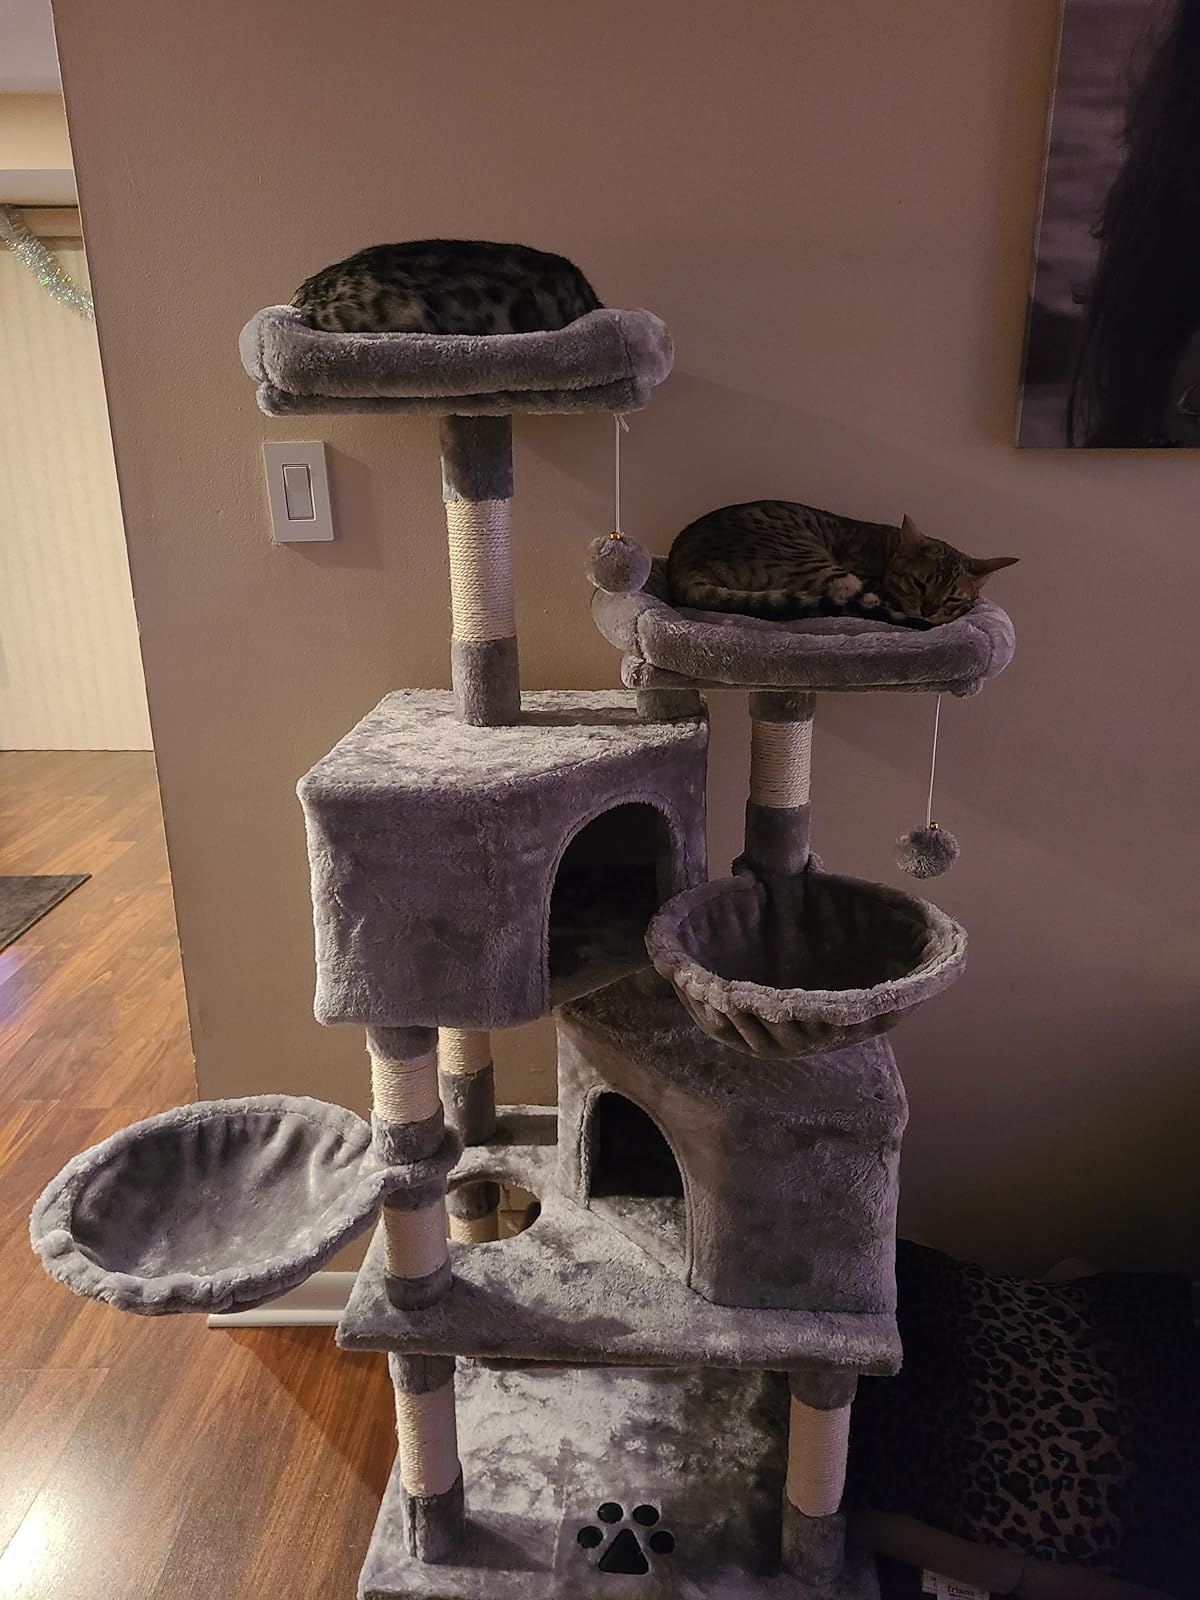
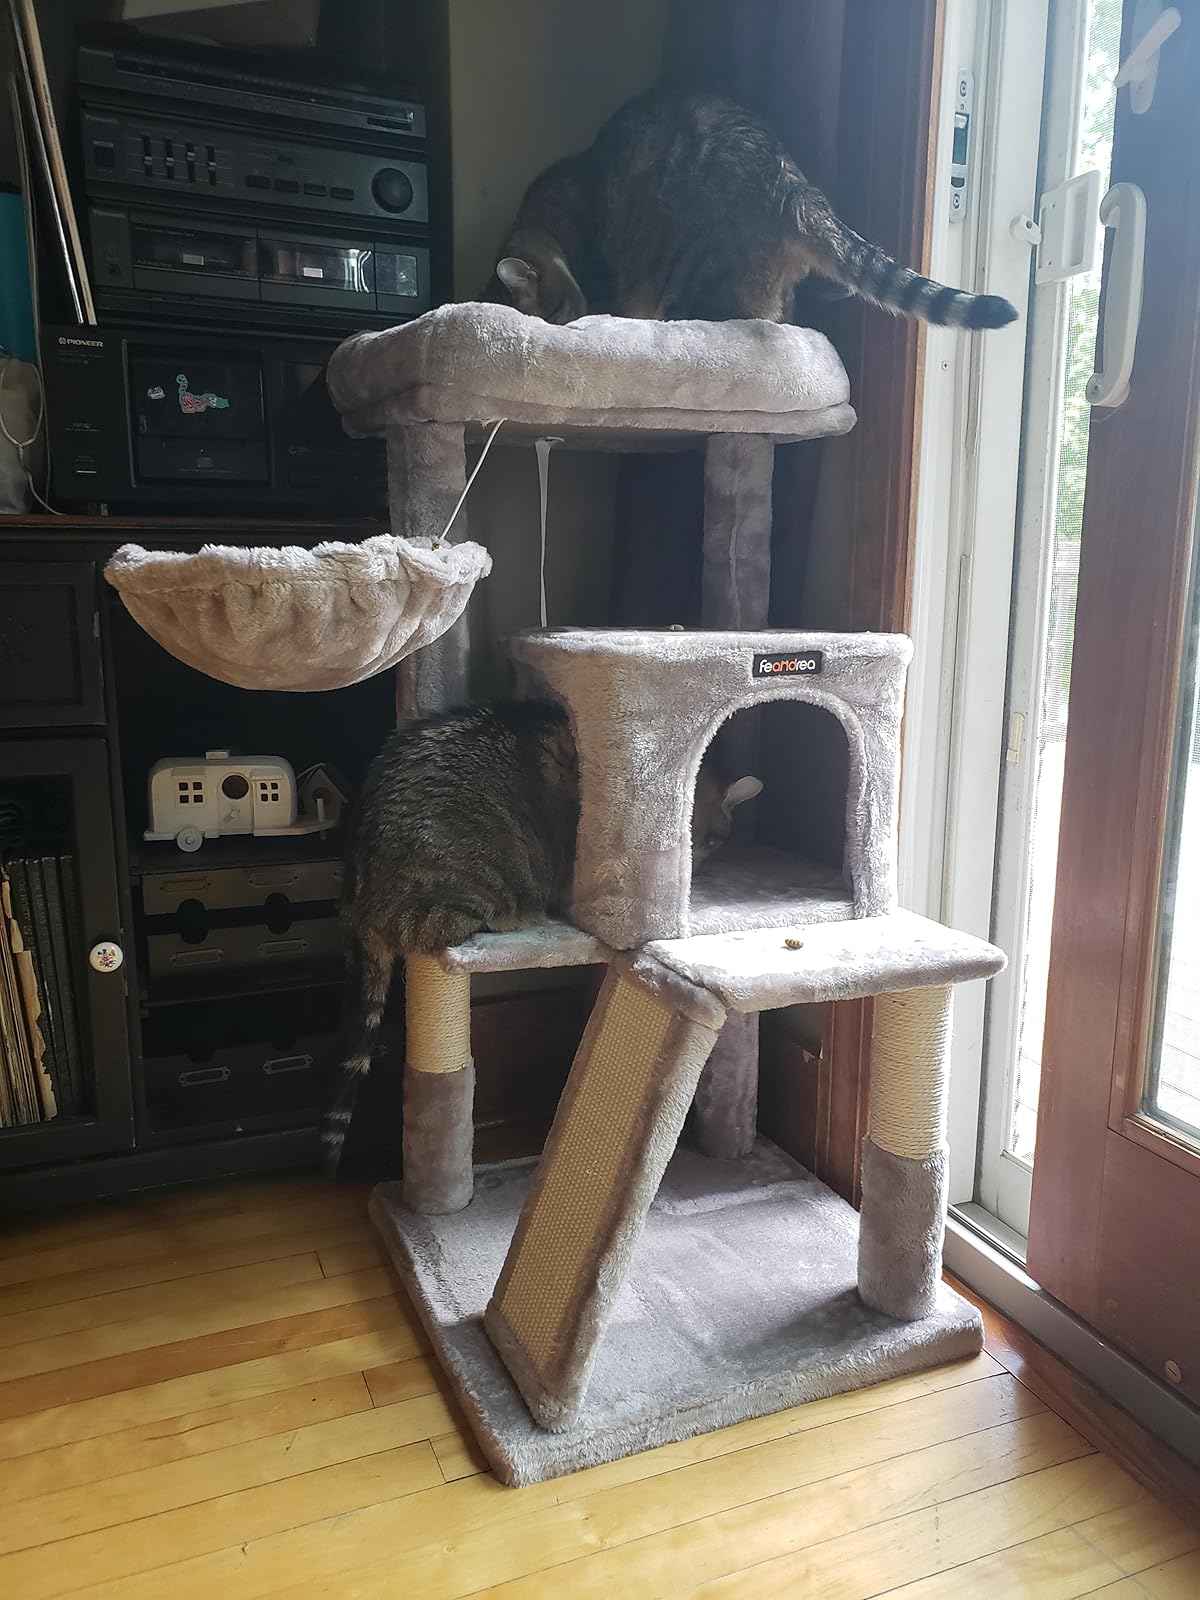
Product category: items_cat tree
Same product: no